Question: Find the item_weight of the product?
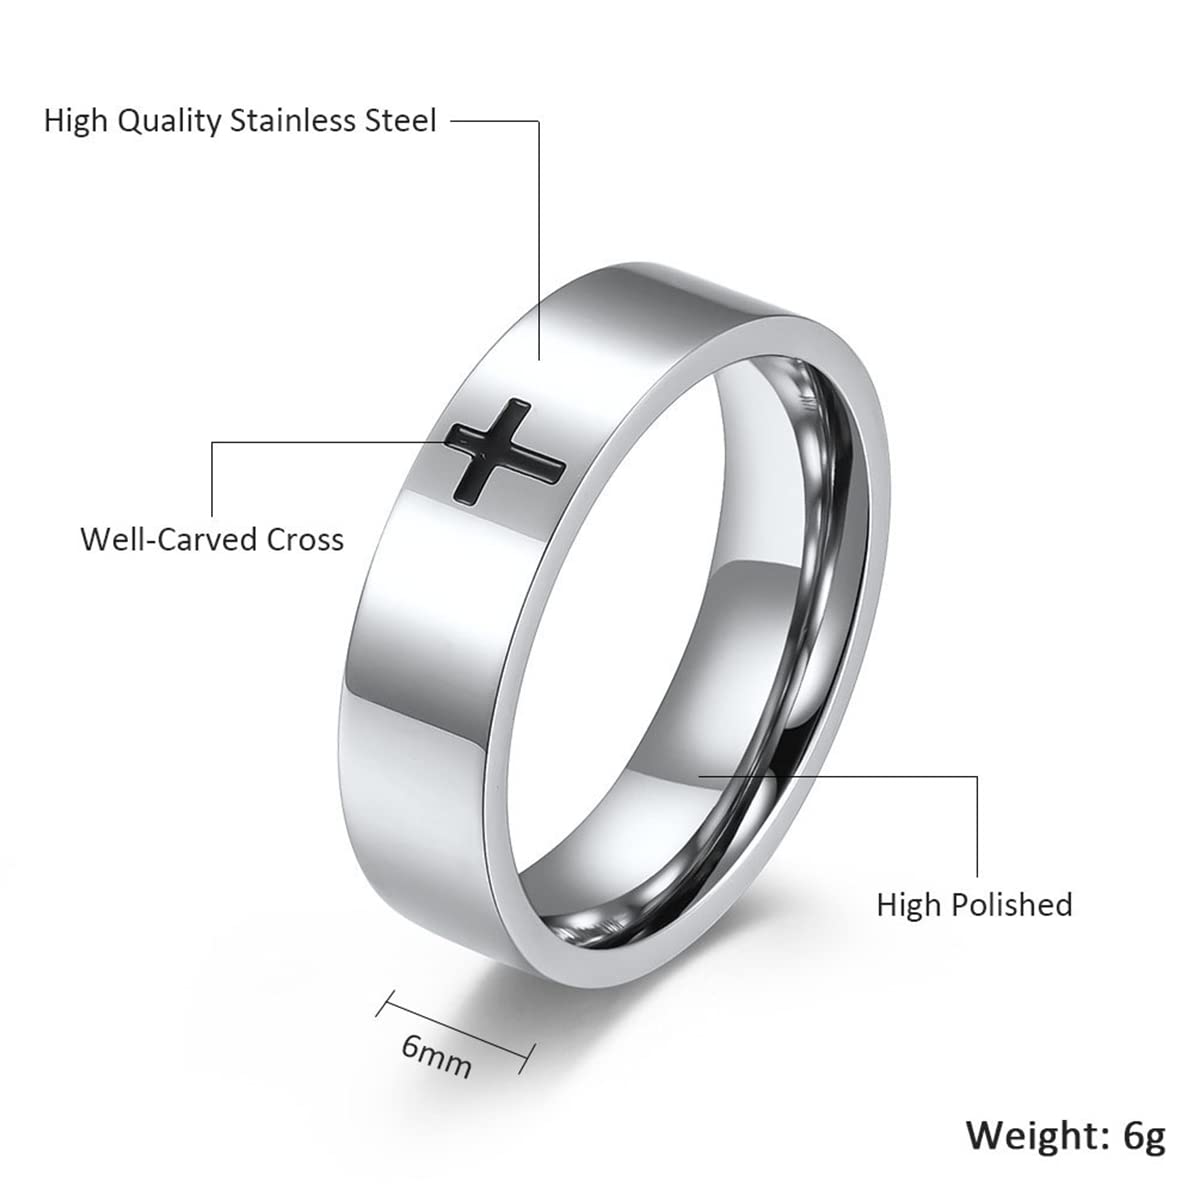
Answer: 6.0 gram